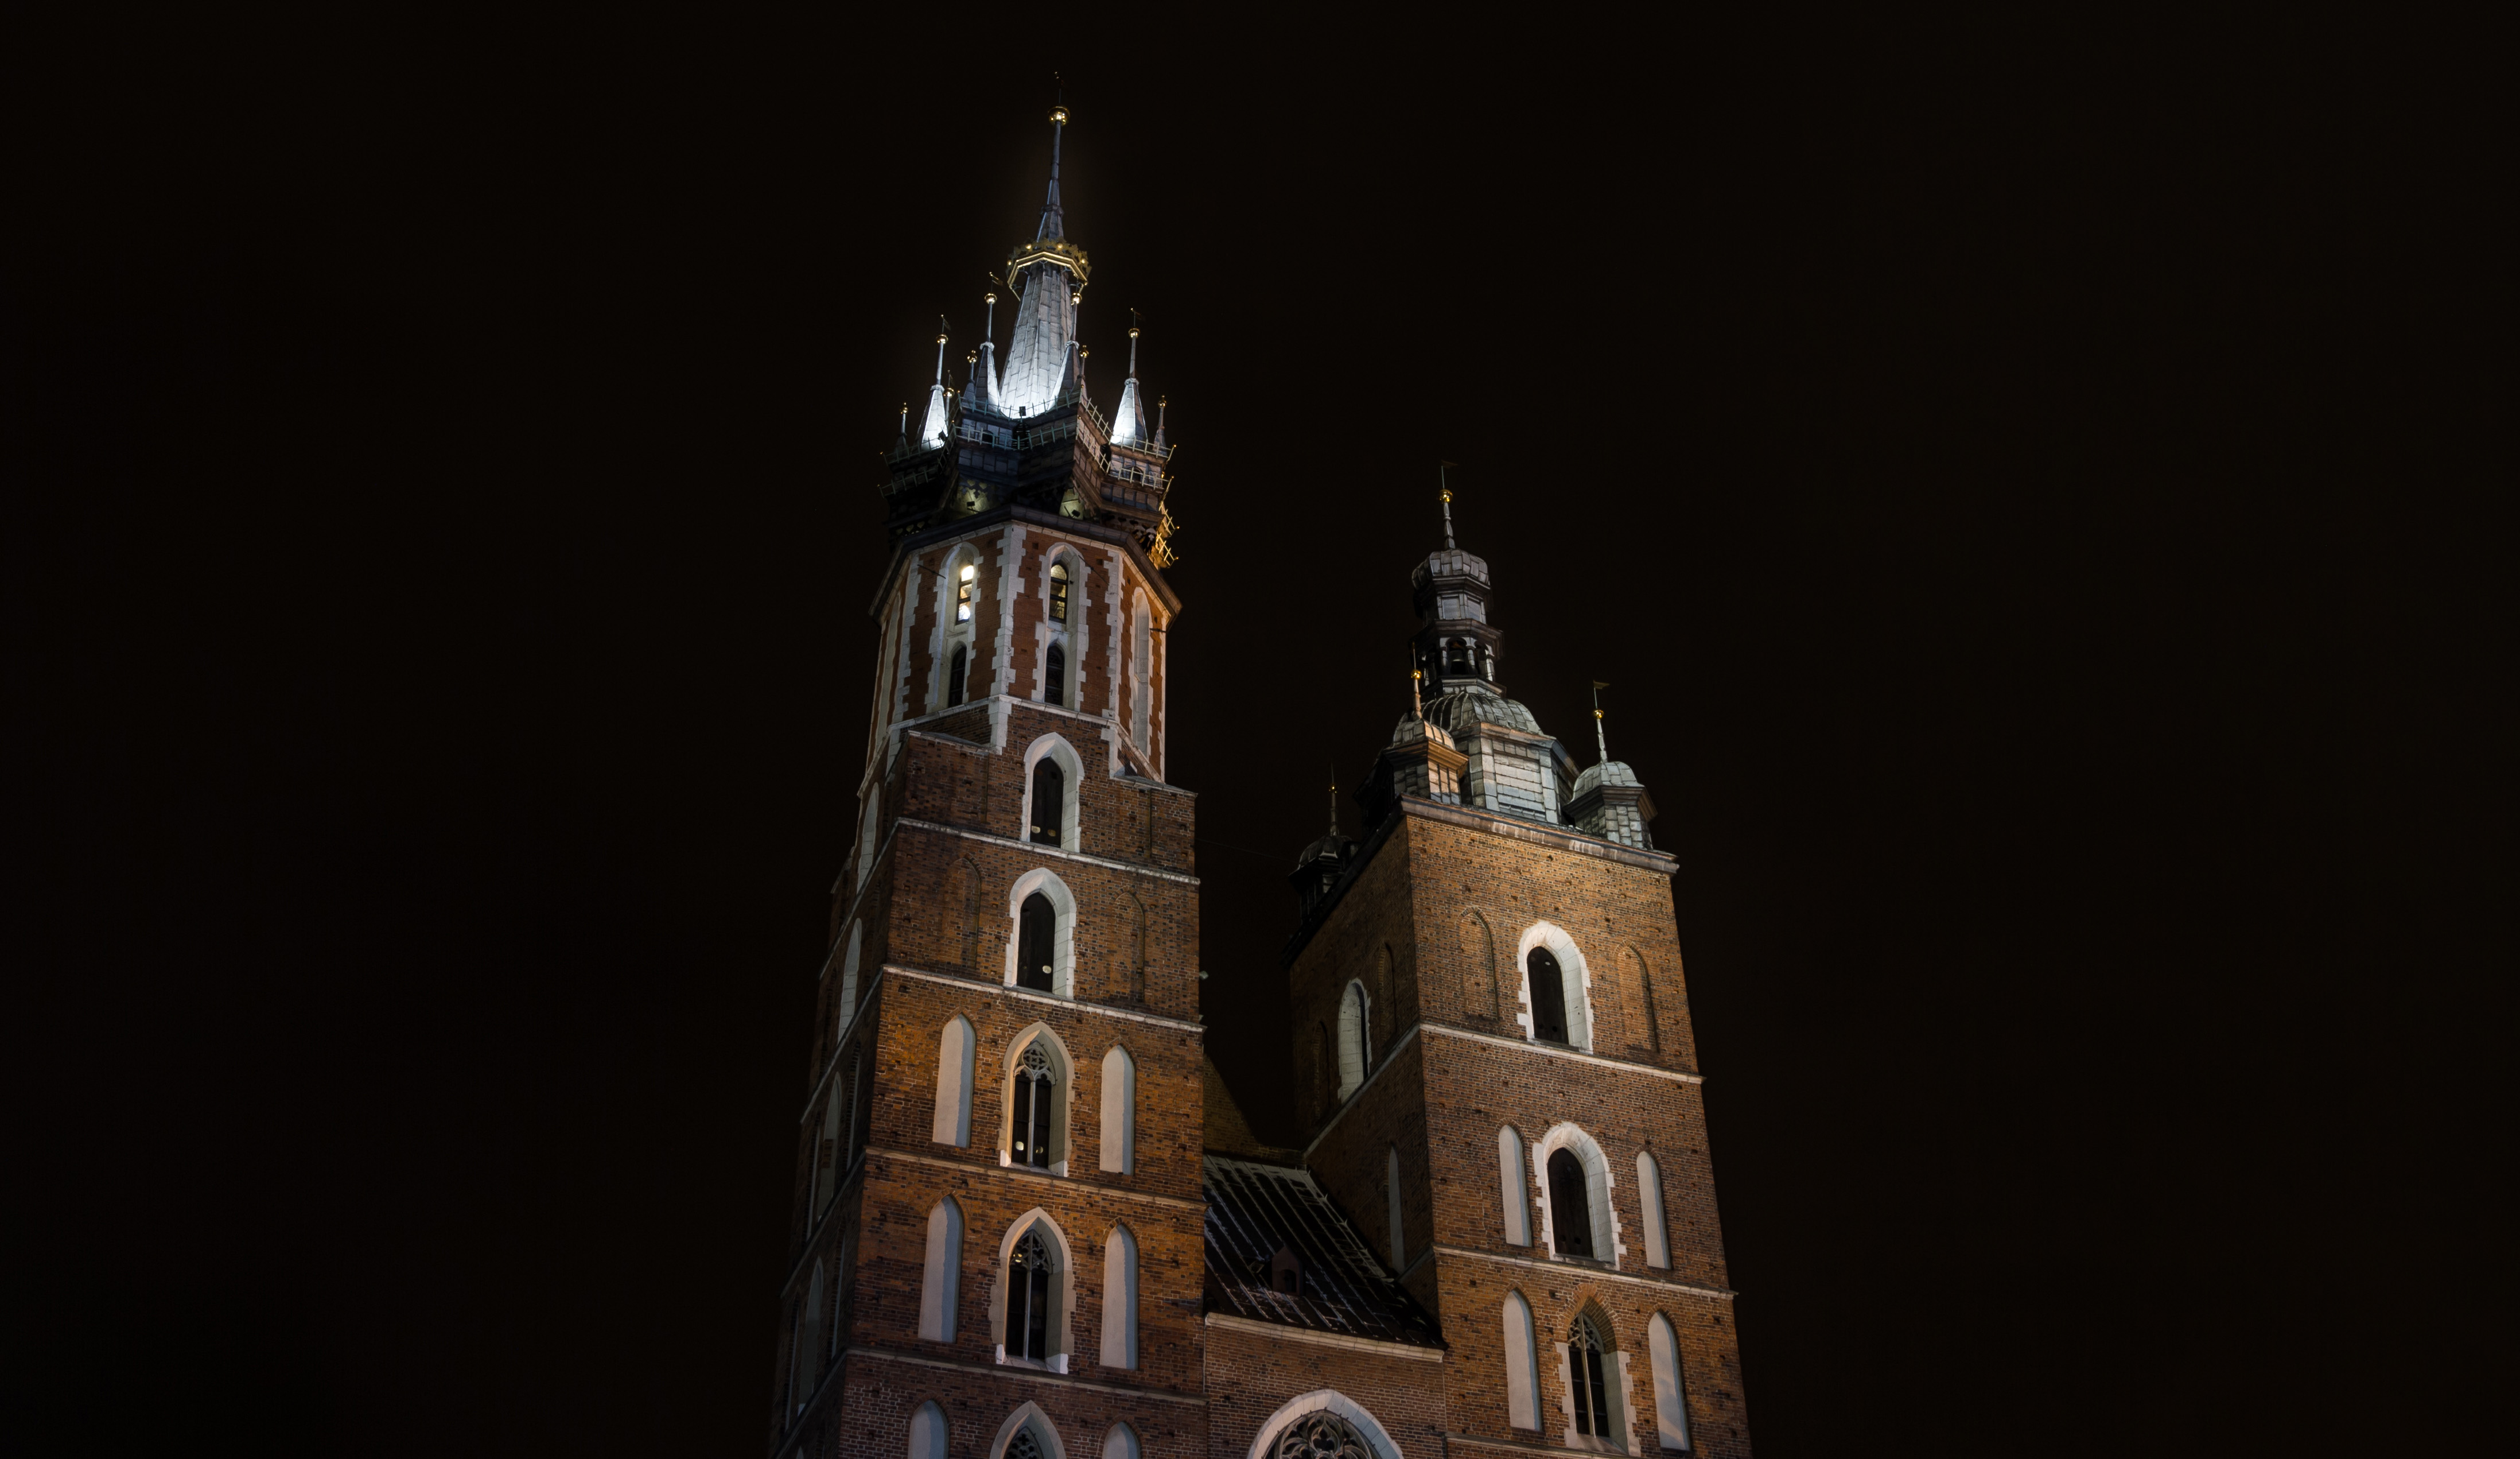
architecture, night, town, building, old, city, travel, europe, evening, tower, square, landmark, darkness, market, sightseeing, church, cathedral, historic, place of worship, spire, steeple, poland, by, st, main, basilica, marys, polska, krakow, cracow, mariacki, landmarks, rynek, koci, gwny, bazylika